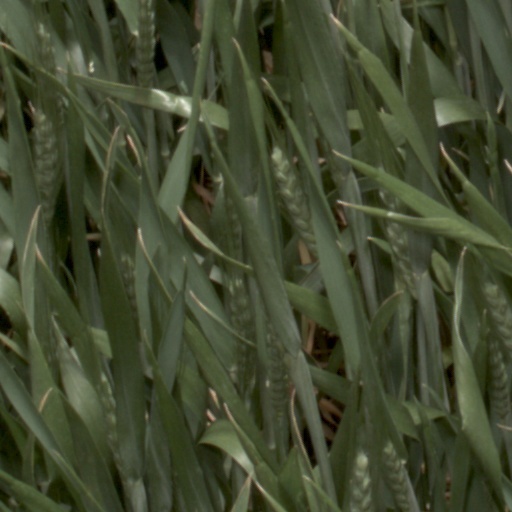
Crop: wheat